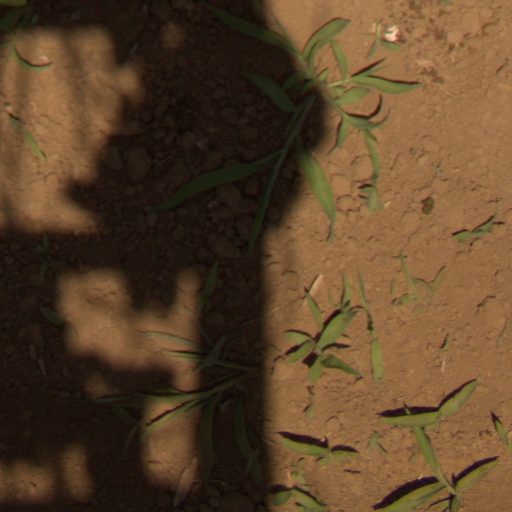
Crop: Jerusalem artichoke